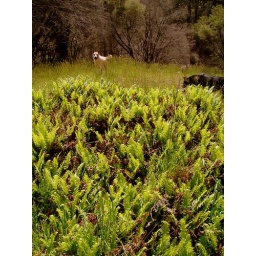
dogs in fern